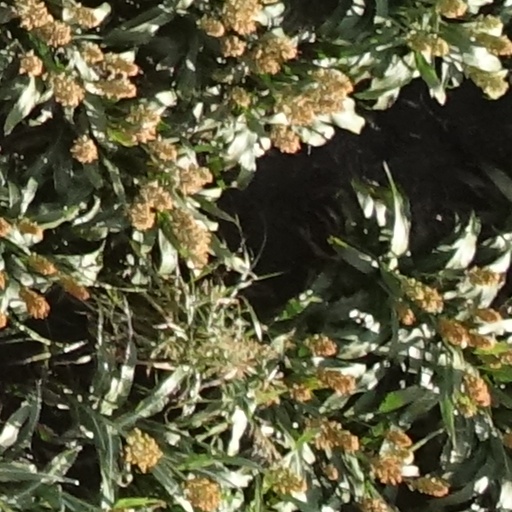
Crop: sorghum